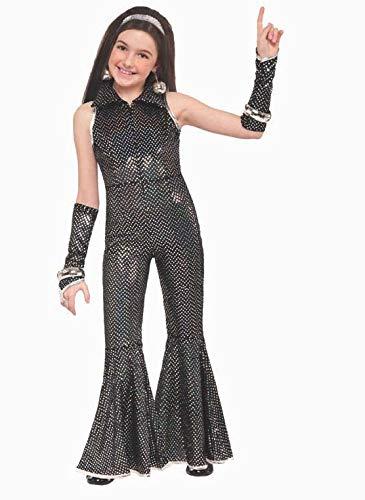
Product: Forum Novelties Child's Disco Costume Jumpsuit
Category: Toys & Games | Party Supplies
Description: Forum offers a variety of DISCO THEMED costumes in styles and sizes for group and family dress up fun.
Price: $22.38
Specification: ProductDimensions:14.5x10.2x1.3inches|ItemWeight:8.3ounces|ShippingWeight:8.8ounces(Viewshippingratesandpolicies)|DomesticShipping:ItemcanbeshippedwithinU.S.|InternationalShipping:ThisitemcanbeshippedtoselectcountriesoutsideoftheU.S.LearnMore|ASIN:B018ZQIKXE|Itemmodelnumber:77667|Manufacturerrecommendedage:4-12years